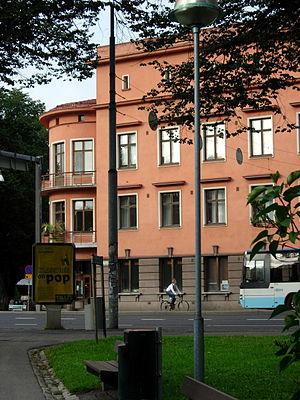
La rue du château est une des rues du plan hippodamien du centre de Turku en Finlande.